J. B. Allen House (Petoskey, Michigan)

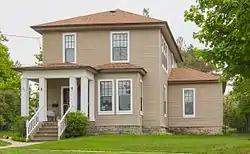
J.B. Allen House, June 2015

The J. B. Allen House is a historic residence in Petoskey, Michigan, United States, that is listed on the National Register of Historic Places.